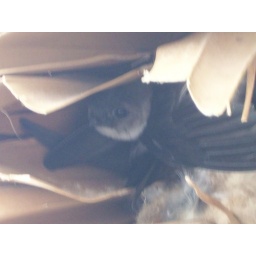
Hard to see but a birds nest in the roof of the bar